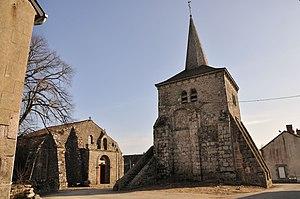
Toulx-Sainte-Croix (Creuse) - Eglise Saint-Martial et clocher
Cet article recense les monuments historiques de la Creuse, en France.
L'église Saint-Martial est une église catholique située à Toulx-Sainte-Croix, en France.